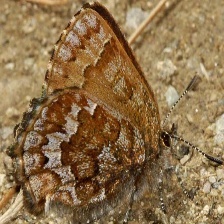
Species: EASTERN PINE ELFIN